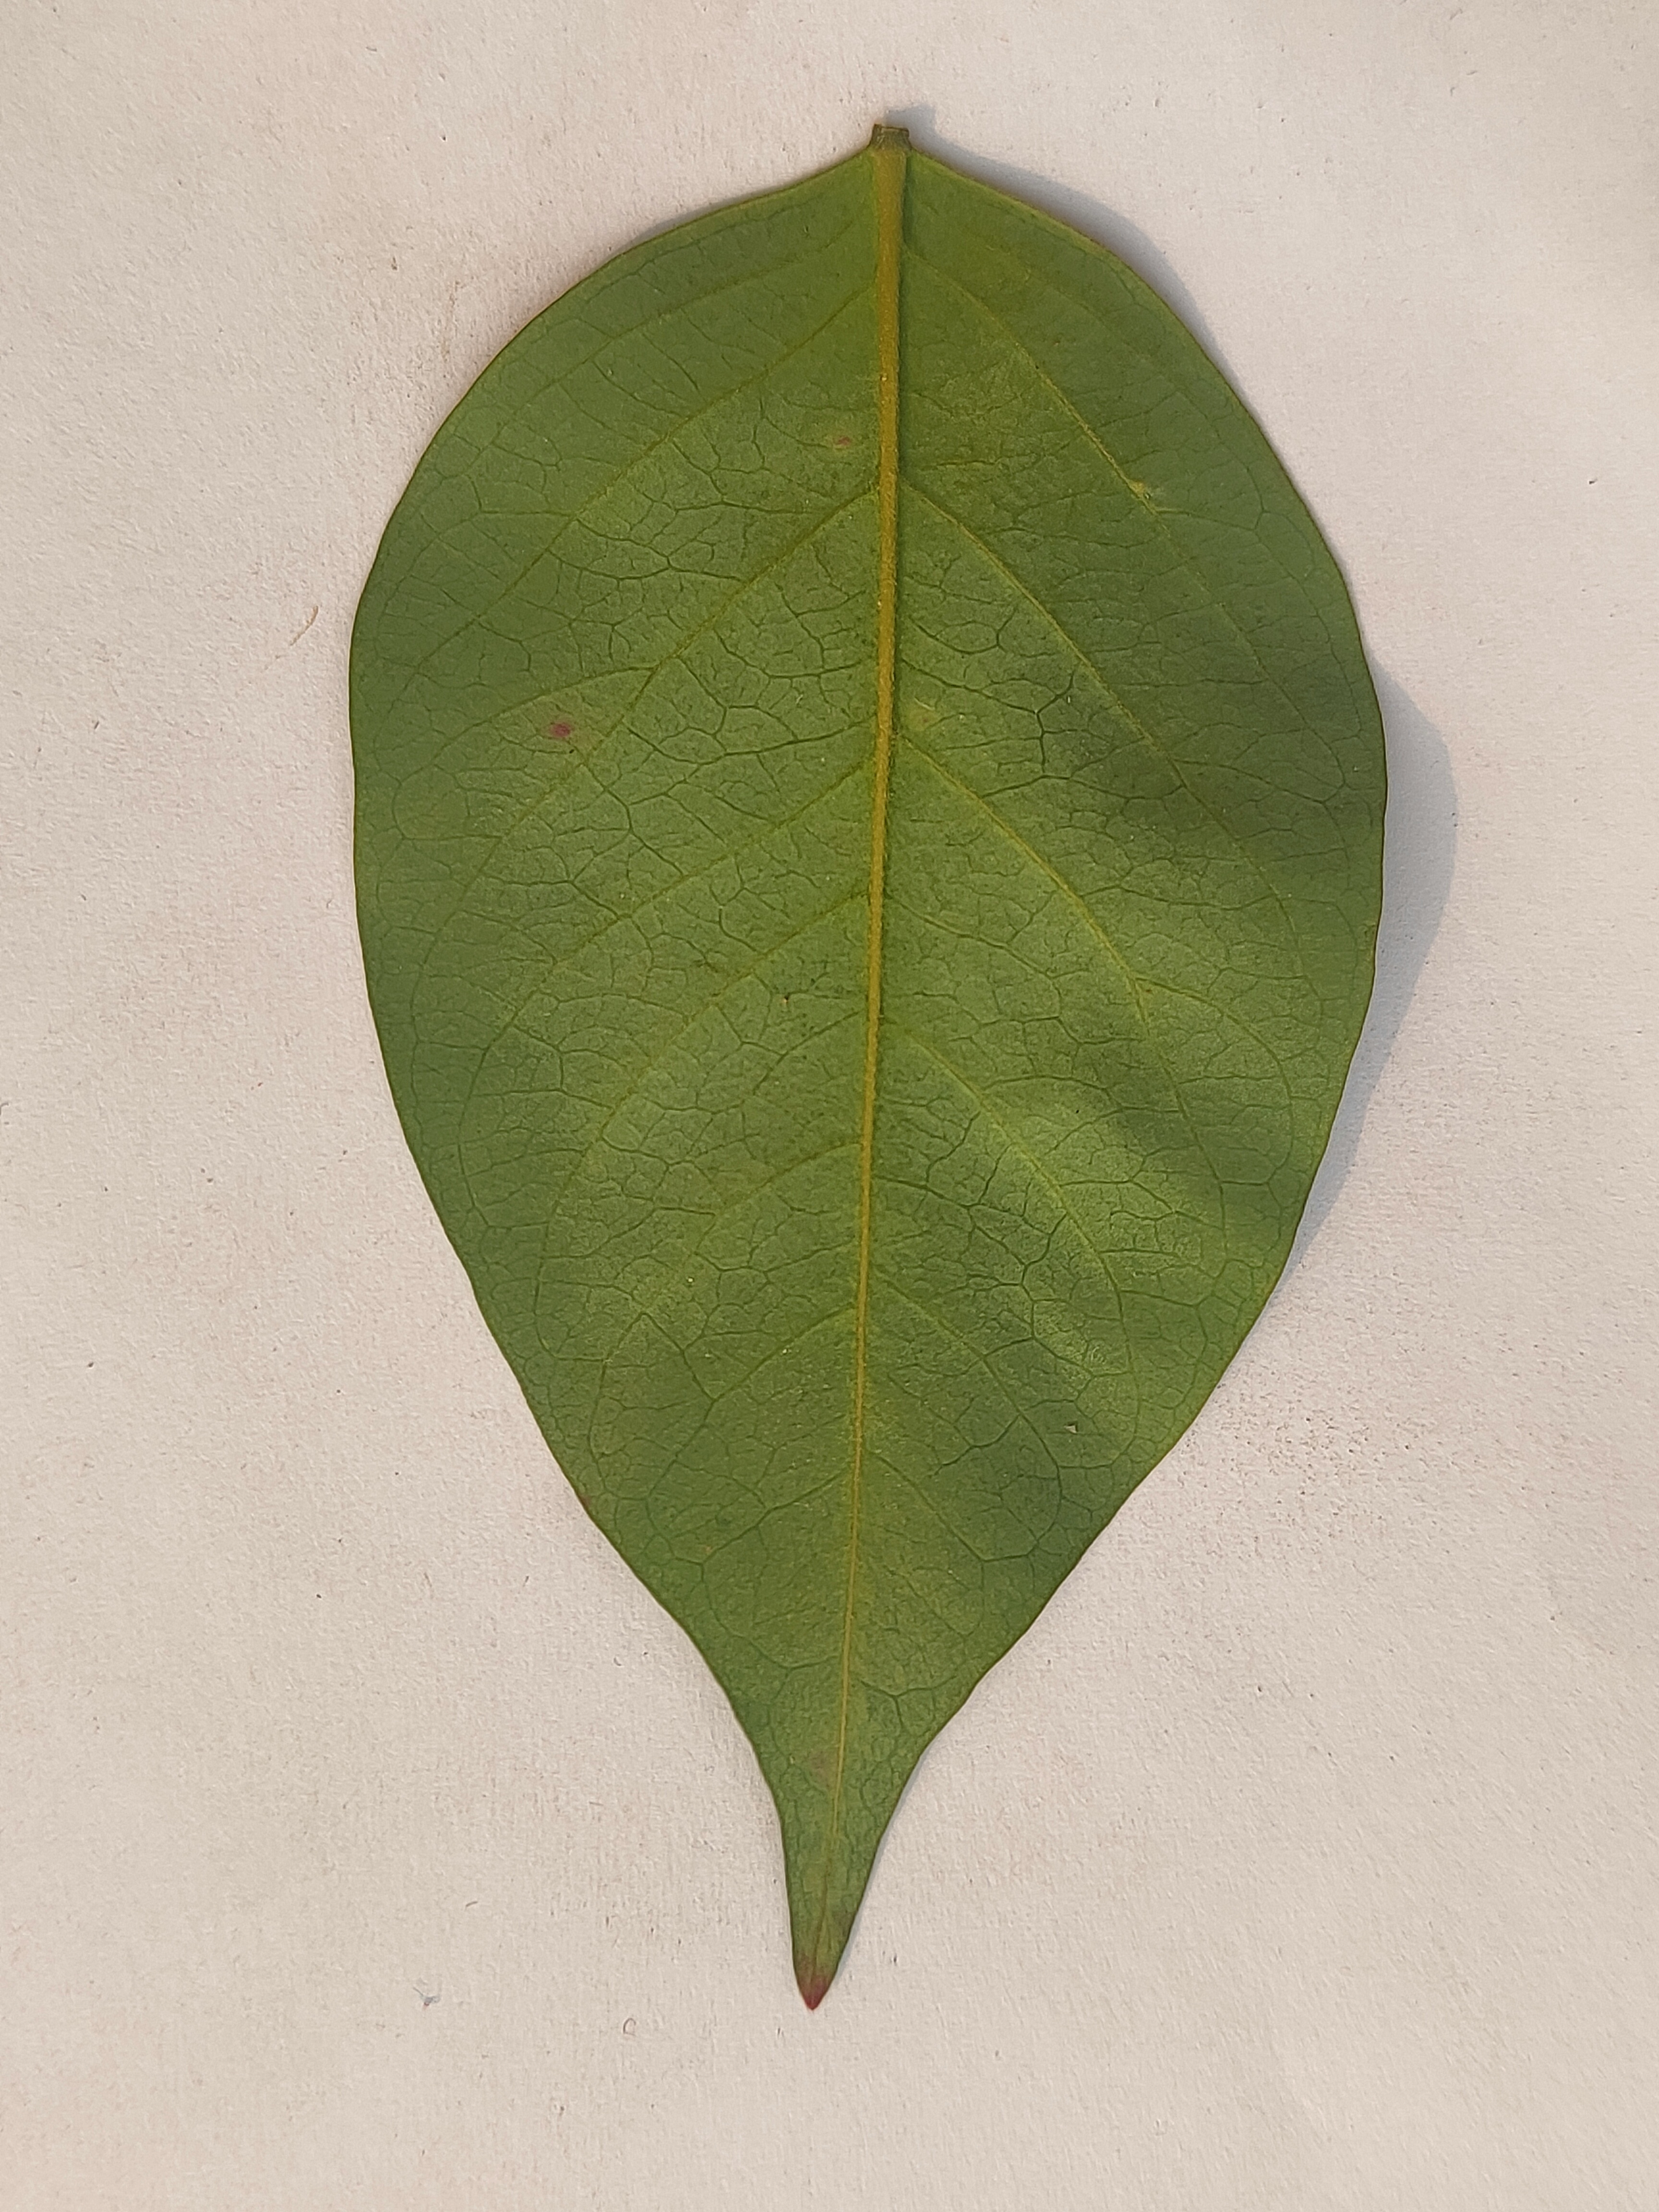
Leaf variety: Star Fruit